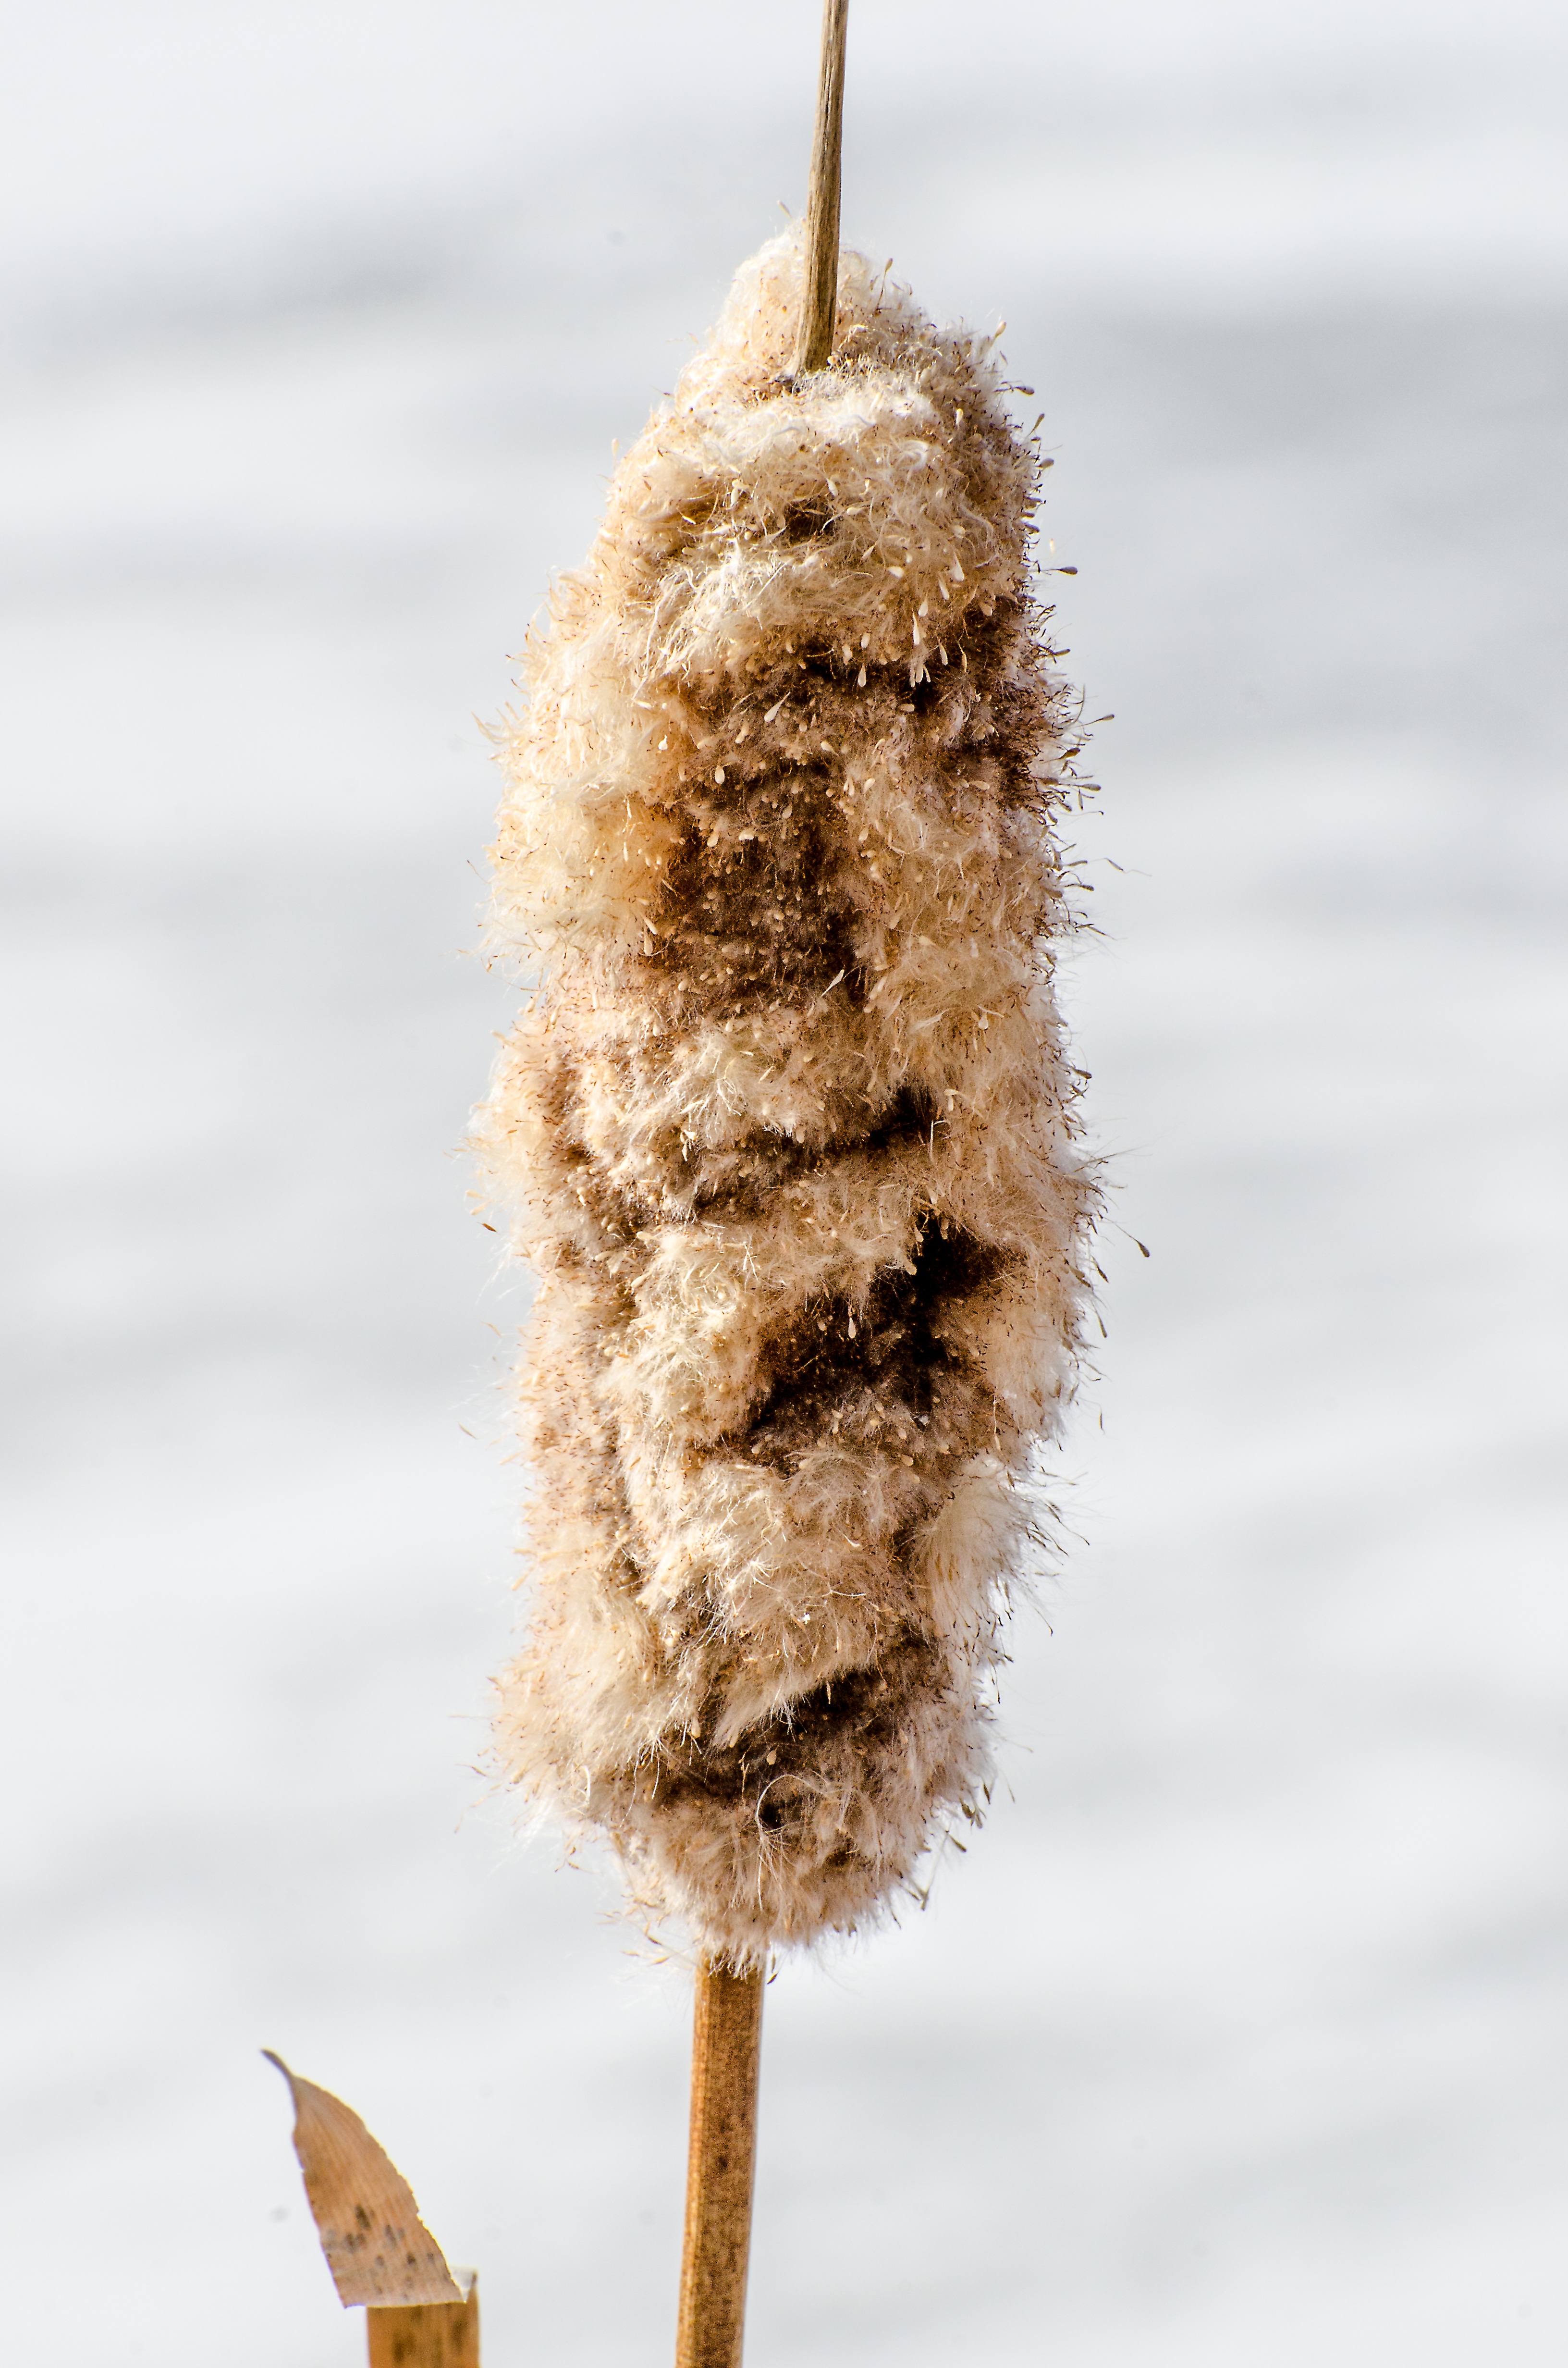
tree, water, nature, sand, swamp, branch, snow, winter, plant, leaf, flower, frost, reed, ice, produce, insect, natural, frozen, moth, frozen lake, plants, close up, coconut, cattails, american, wetland, reeds, macro photography, cattail, grass family, land plant, lake plants, neutral colors